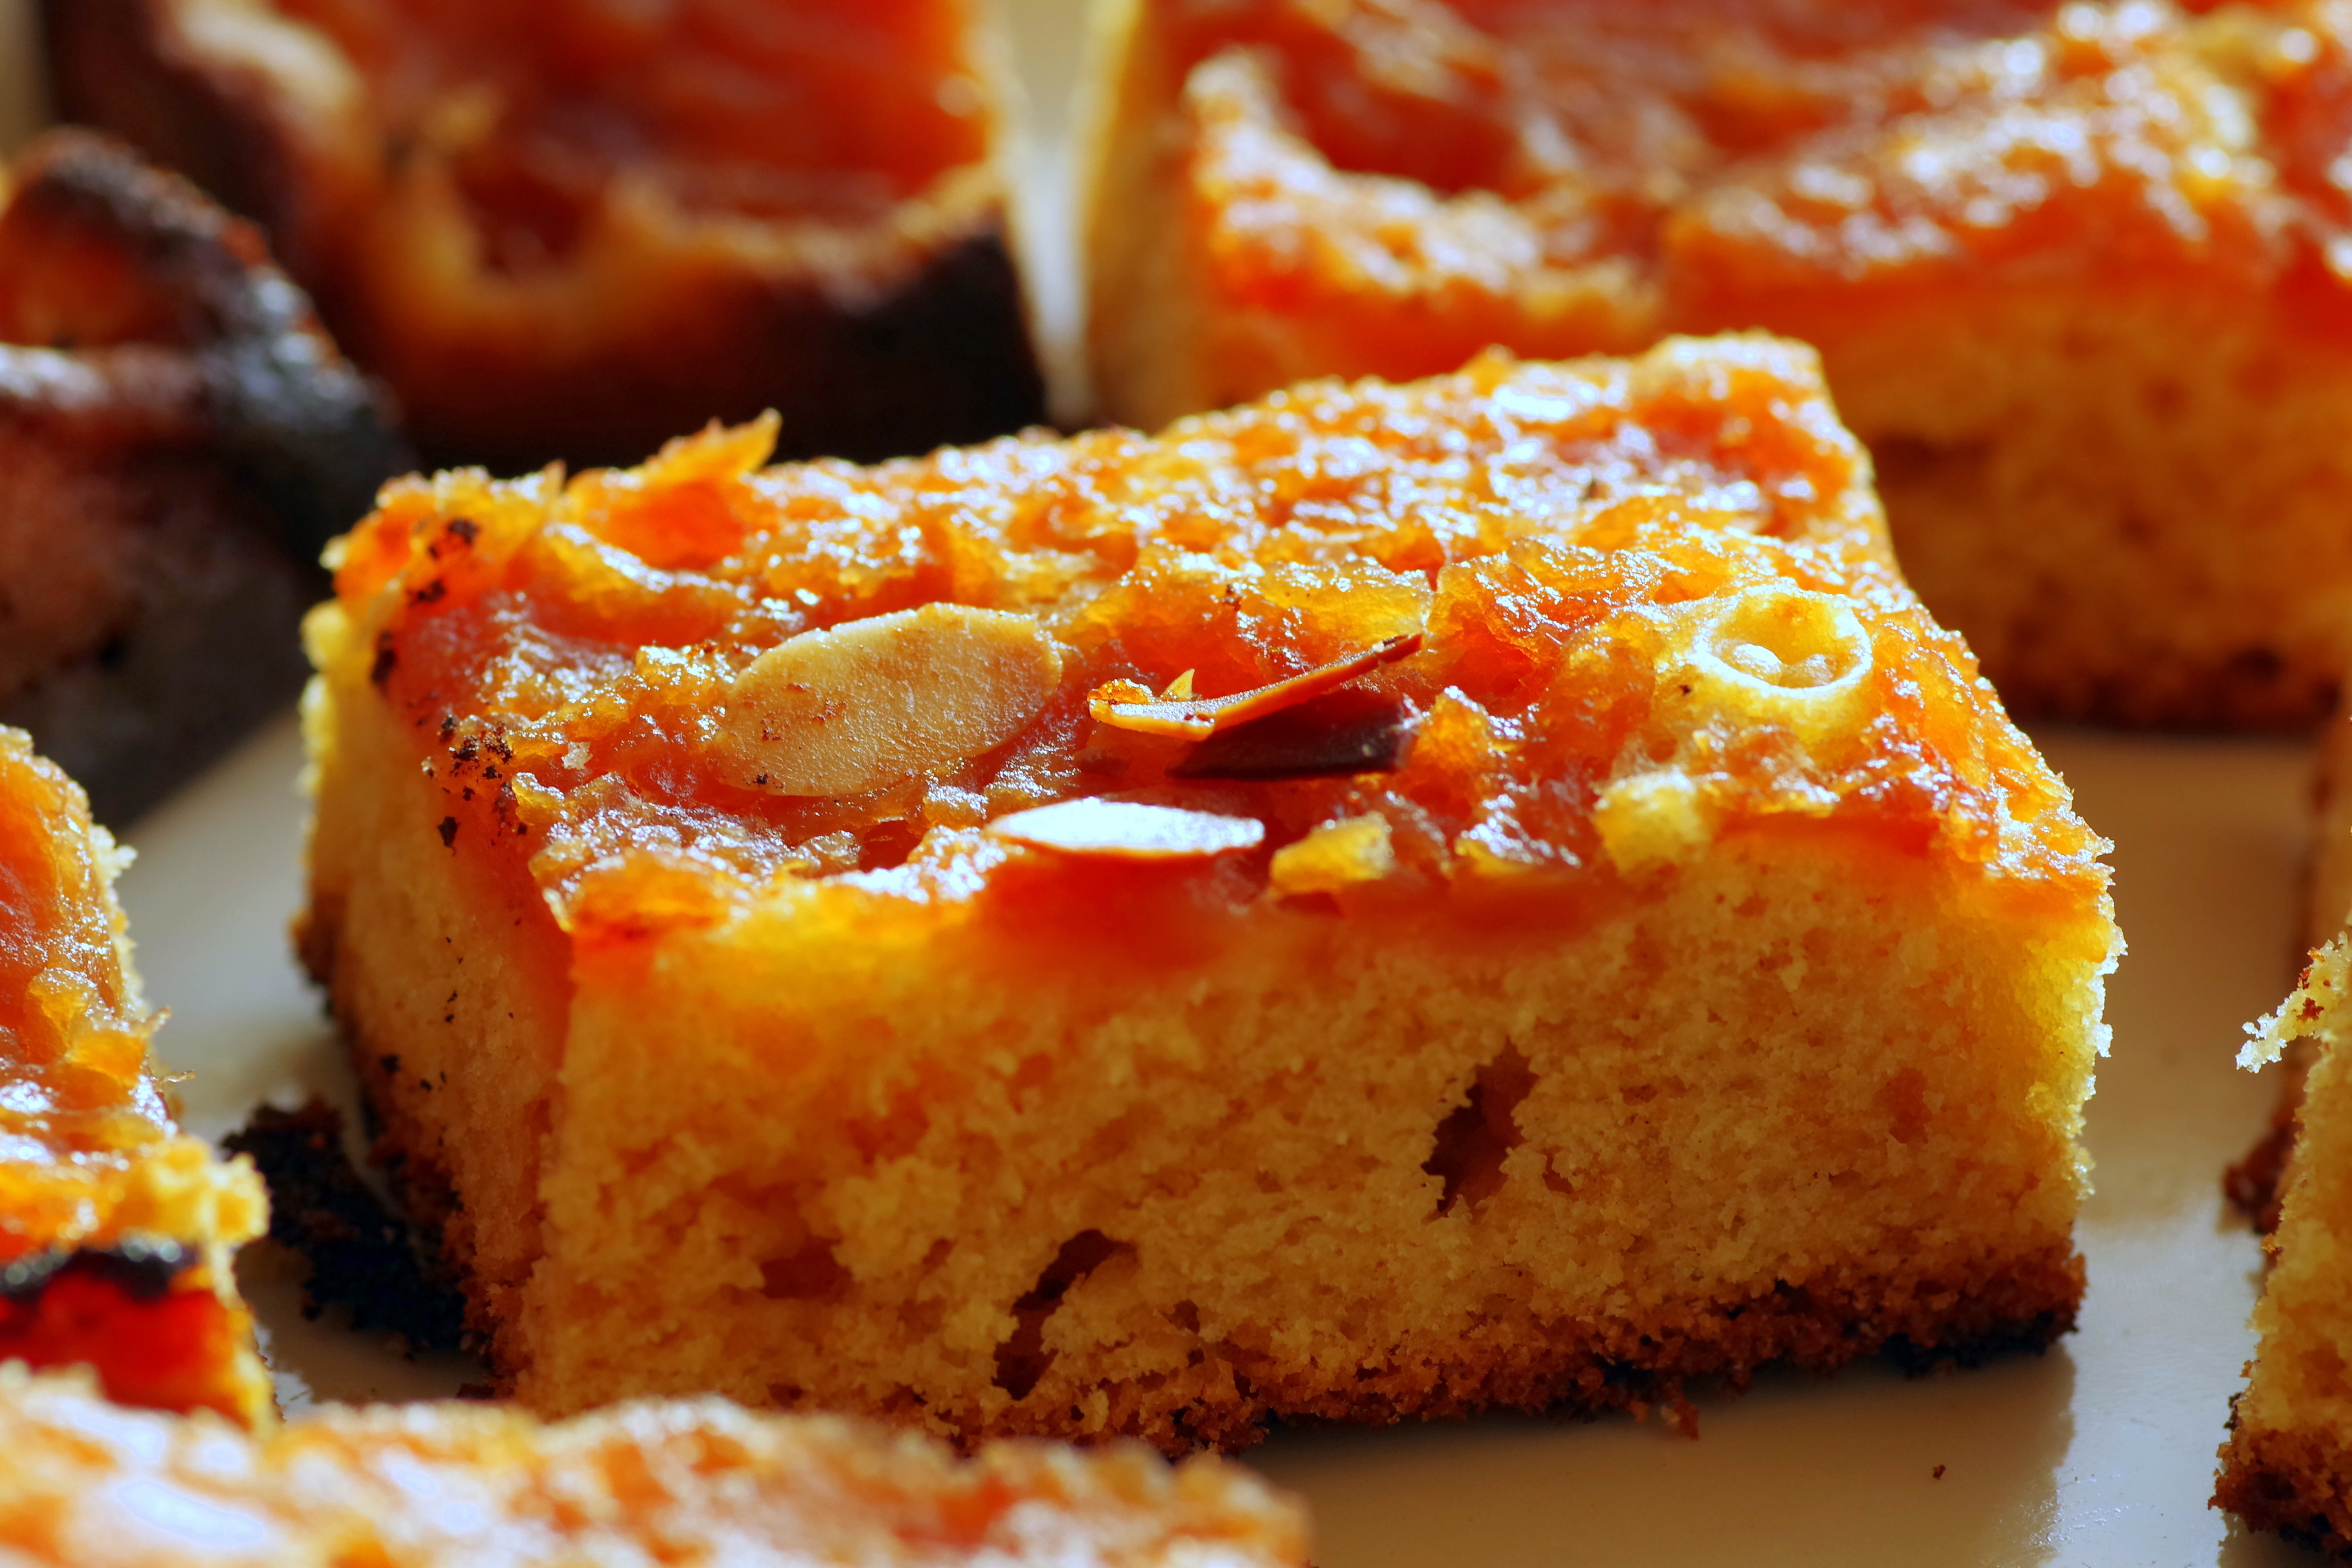
plant, fruit, sweet, dish, food, produce, pumpkin, baking, dessert, eat, cuisine, delicious, cake, sweet dish, pastries, eating, sweets, almonds, taste, cider, baked goods, cakes, pastry shop, flowering plant, land plant